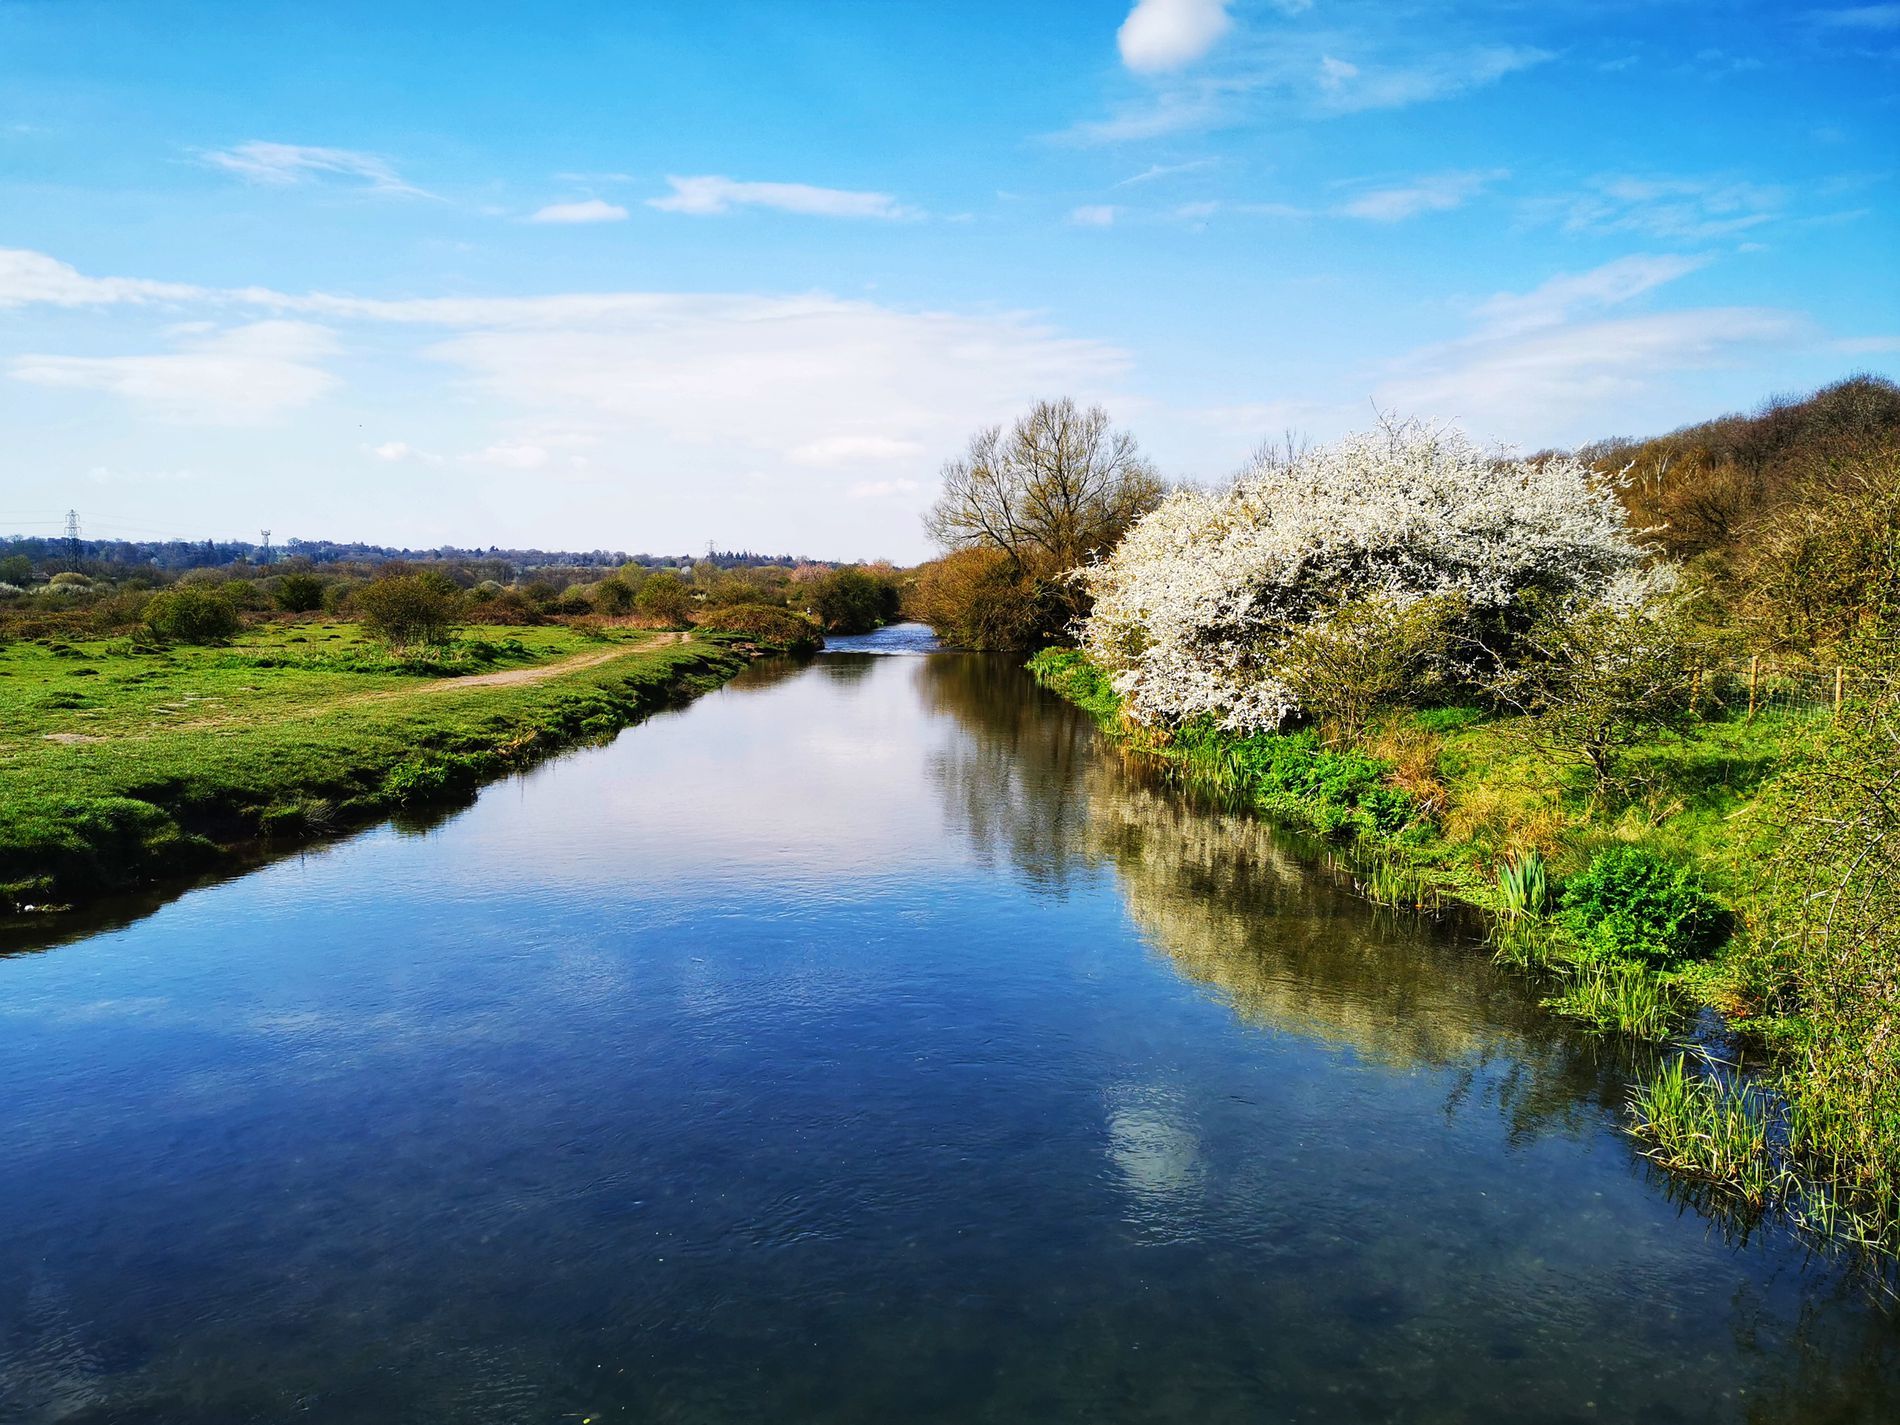
Calm canal
A calm canal between a green plant landscape under a clear blue sky. The green plants on the right side of the canal and the blue sky there reflections mirrored in the clear water.
A long shot of a calm canal flows through a green landscape, mirroring the clear blue sky, and a part of the green plants. The far trees and the grassy edges along the landscape give the feeling of openness and a sensation of relaxation, showing the springtime atmosphere.
Labels: Outdoors, Water, Nature, Plant, Vegetation, Canal, River, Scenery, Aerial View, Lake, Sky, Ditch, Land, Tree, Woodland, plants, reflection
Camera: HUAWEI VOG-L09
Aperture: F1.6
Exposure: 1/2463 sec
ISO: 50
Focal length: 5.6 mm